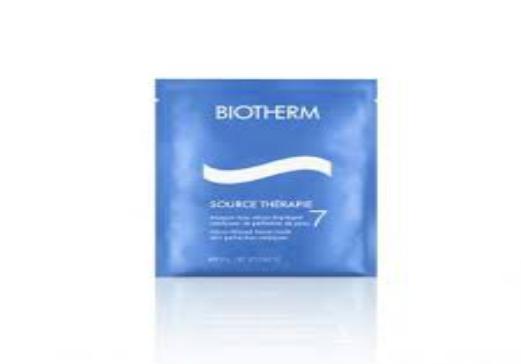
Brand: Biotherm
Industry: Necessities